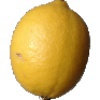
Label: Lemon 1